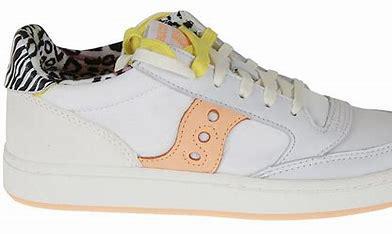
Brand: Saucony
Model: Jazz Court